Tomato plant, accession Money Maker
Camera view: bottom (45 deg); turntable rotation: 30 degrees
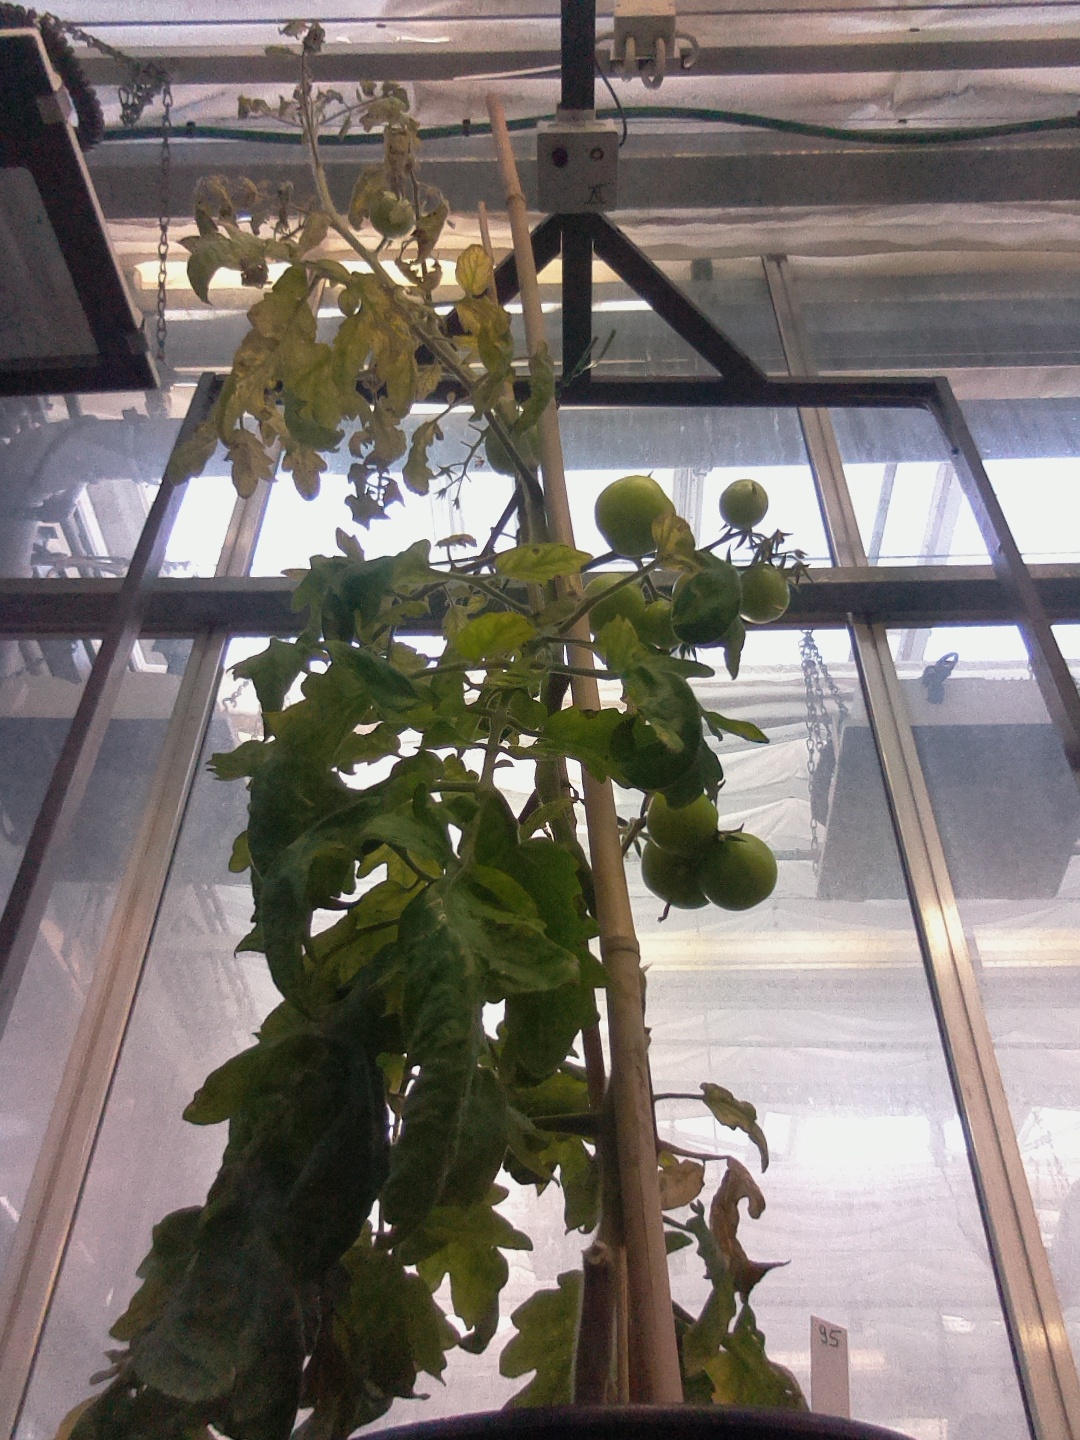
BBCH growth stage 79: 90% -100% of final fruit size